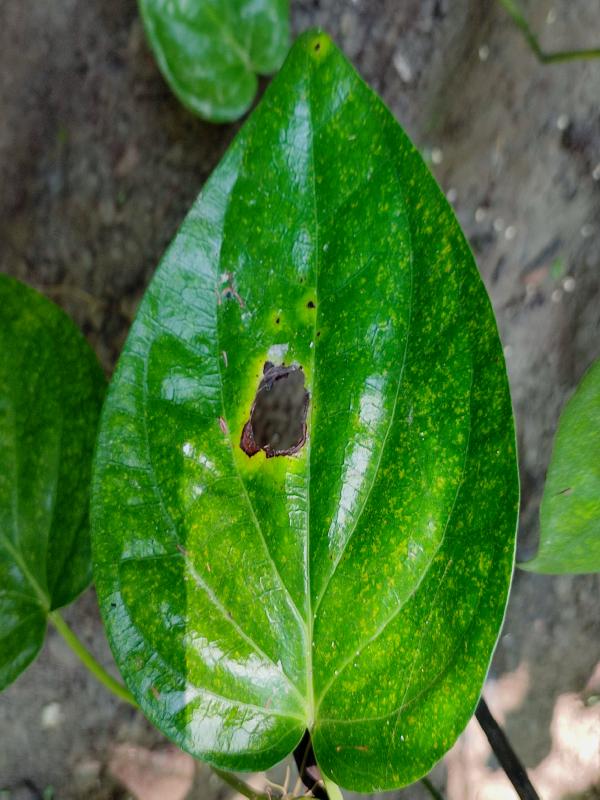
Label: Bacterial_Leaf_Disease